Thai baht

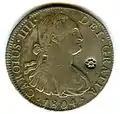
Example of the Spanish dollar which was marked with the Siamese government's emblem – marking that it is legal tender

Cowrie shells from the Mekong River had been used as currency for small amounts since the Sukhothai period. Before 1860, Thailand did not produce coins using modern methods. Instead, a so-called "bullet" coinage was used, consisting of bars of metal, thicker in the middle, bent round to form a complete circle on which identifying marks were stamped. Denominations issued included , , , , , , 1, , 2, , 4, , 8, 10, 20, 40 and 80 baht in silver and , , , , 1, , 2 and 4 baht in gold. One gold baht was generally worth 16 silver baht. Between 1858 and 1860, foreign trade coins were also stamped by the government for use in Thailand.